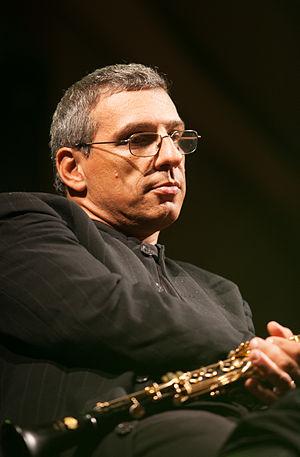
Gabriele Mirabassi, né le 16 septembre 1967 à Pérouse, est un clarinettiste de jazz et de musique contemporaine italien. Il est le frère du pianiste de jazz Giovanni Mirabassi.